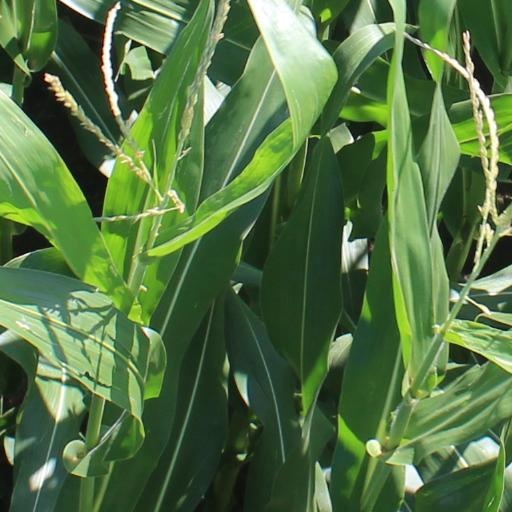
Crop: maize; corn